Chicago 90

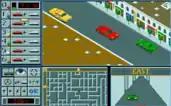

"Chicago 90" offers two game modes which in the first mode, the player play as a gangster and the second one as the police. Each two modes had opposing goals and different strategies. In the first mode, the player simply have to escape the city while avoiding being trapped by the police. In the second mode, the player can control six police cars by directly driving any of the six and issuing commands to the other five in an attempt to prevent the gangster from escaping the city. The game has three levels for the each two modes.